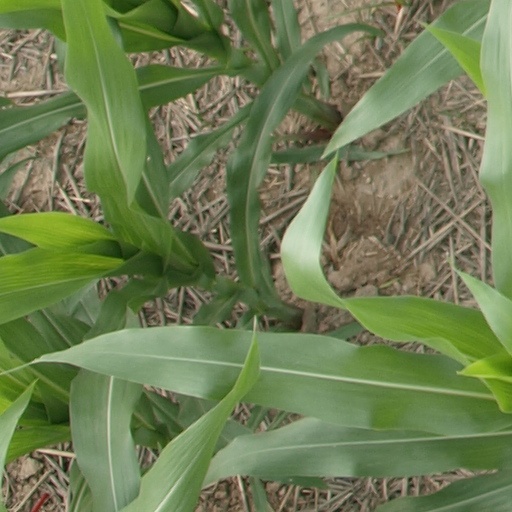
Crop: maize; corn